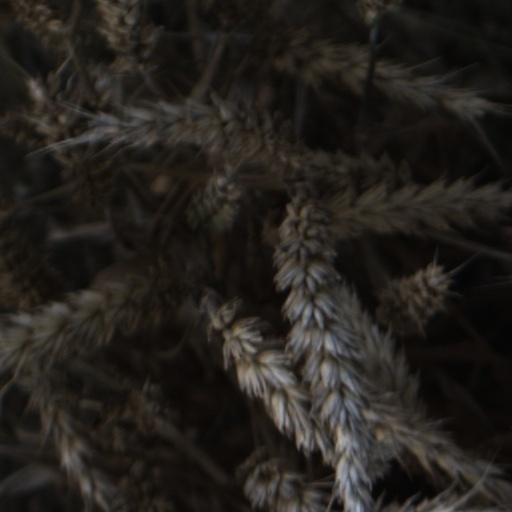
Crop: wheat